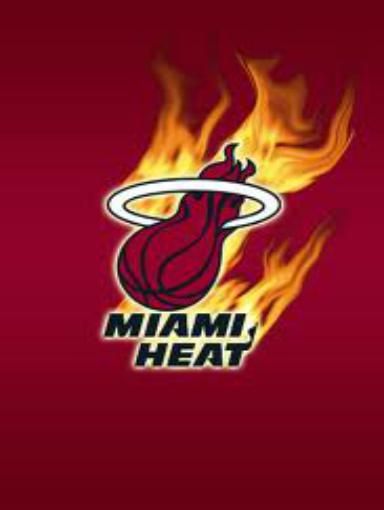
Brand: Heat-2
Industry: Clothes